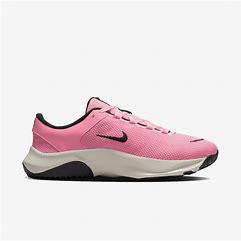
Brand: Nike
Model: Legend Essential 3 Next Nature